USS Nevada (BB-36)

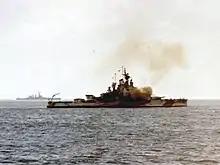
"Nevada" bombarding Iwo Jima, 19 February 1945

After D-Day, the Allies headed to Toulon for another amphibious assault, codenamed Operation Dragoon. To support this, many ships were sent from the beaches of Normandy to the Mediterranean, including five battleships (the United States' "Nevada", , , the British , and the Free French ), three US heavy cruisers (and ), and many destroyers and landing craft were transferred south.